CMLL 87th Anniversary Show

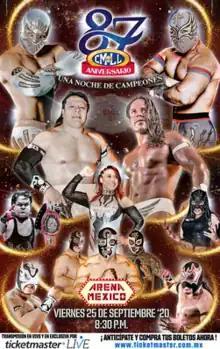
Official poster depicting the defending champions

The CMLL 87th Anniversary Show was a professional wrestling pay-per-view event, scripted and produced by the Mexican "lucha libre" wrestling company Consejo Mundial de Lucha Libre (CMLL; Spanish for "World Wrestling Council") that took place on September 25, 2020, in CMLL's home arena Arena México, Mexico City, Mexico. The event was also billed as "Night of Champions", where the fans decided the opponents of the defending champions at the event. No fans were in attendance at Arena México due to limitations from the COVID-19 pandemic, but the show was broadcast as an internet pay-per-view on Ticketmaster Live.